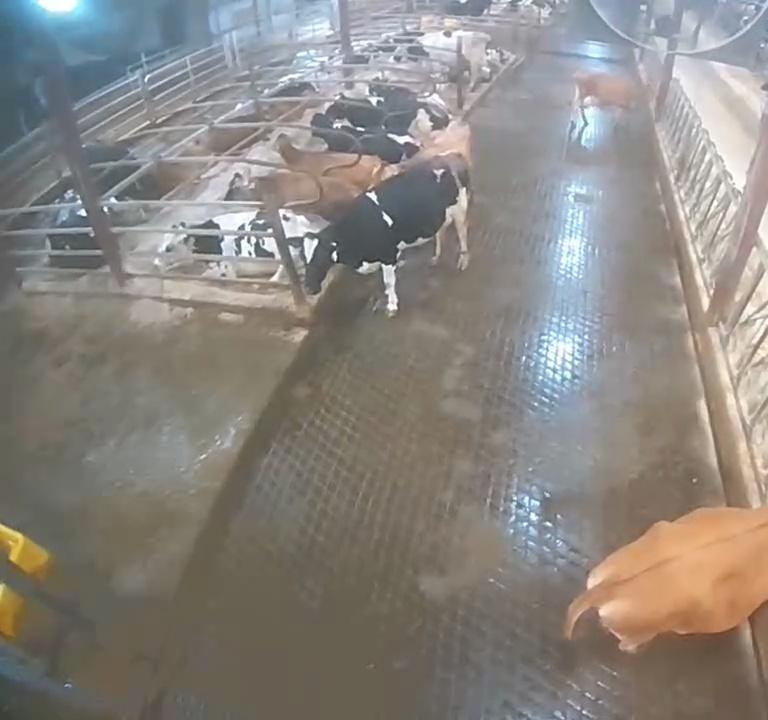
Number of cows: 12